2021 World Rally Championship

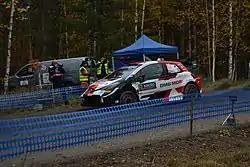
Rally eventual winners Elfyn Evans and Scott Martin during the event.

The debut of Ypres Rally on the calendar meant Belgium became the thirty-fifth country to host a WRC event. The combination of bridle path and the famous Spa-Francorchamps circuit proved to be relentless for competitors. Local experience was the key to success, which was why local heroes Neuville and Wydaeghe came out in front, bagging an emotional home triumph. This was also the first career victory for Wydaeghe. The only crew who can match their blistering pace were their teammates Breen and Nagle. The Irish crew completed the weekend with another second place.